Hellenic Centre for Marine Research

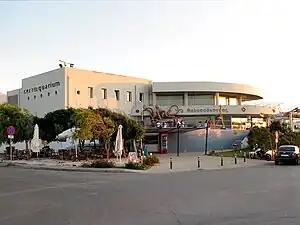
Cretaquarium, a public aquarium operated by the Hellenic Centre for Marine Research

The TRITON ultra-modern marine research park is the headquarters of the Hellenic Centre for Marine Research. It is a three-story building situated in Anavyssos and it houses 34 laboratories, 65 offices, a library, a computer centre, a 200 seats auditorium and two small conference rooms with a seating capacity of 30 to 40. In the facility the Research Institutes of Oceanography and of Inland Waters, the Educational Unit, the Maritime Service Unit and the Underwater Activities Unit are hosted.